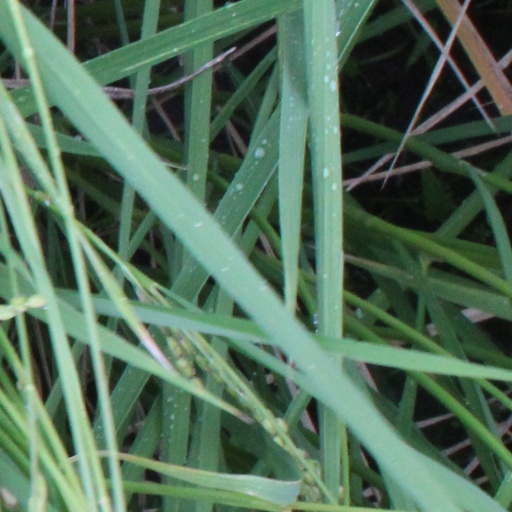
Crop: rice